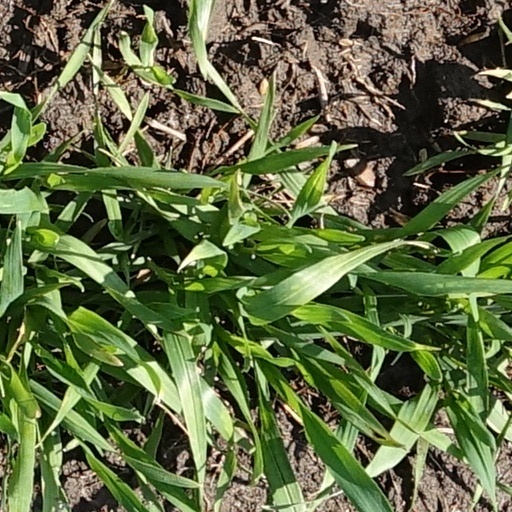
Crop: wheat